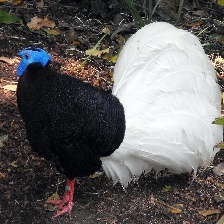
Species: BULWERS PHEASANT
Scientific name: LOPHURA BULWERI